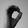
ASL letter: O